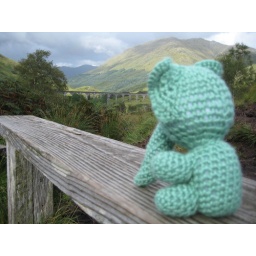
In Glencoe Scottish Highlands. That bridge was used as part of the Hogwarts train in Harry Potter.